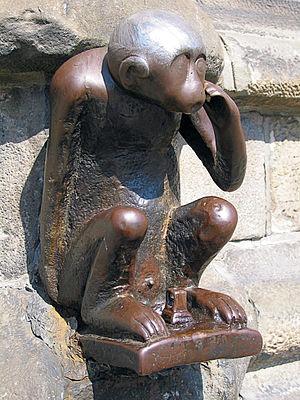
Mons (Hainaut) (Belgique), statue du petit singe de l’hôtel de ville, mieux connue sous le nom de «Singe du Grand Garde».
L'hôtel de ville de Mons est un immeuble public situé dans la ville de Mons en province de Hainaut.
Cette liste présente les sculptures présentant des marques de frottement, généralement en lien avec une tradition incitant les passants à les toucher, caresser ou embrasser, généralement sur une partie spécifique telle que le pied ou les organes génitaux, parfois à cause d'une superstition.